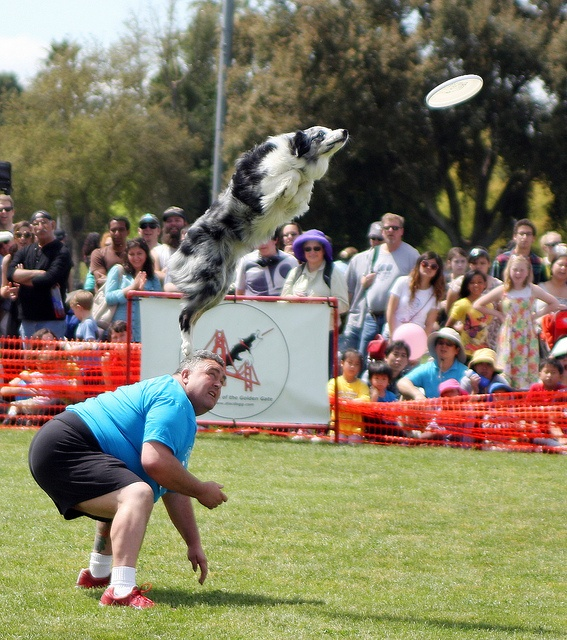
A dog jumping into the air to catch a white frisbee.
a person in a field with a dog and a frisbee
A dog leaps into the air to catch a flying frisbee.
A man and crowd watching a dog chase a frisbee.
A black and white dog jumping over the owner to catch a frisbee.